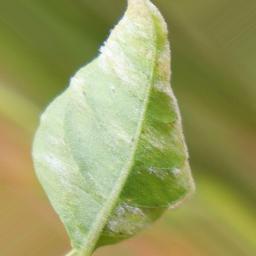
Label: powdery mildew